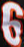
Number: 6